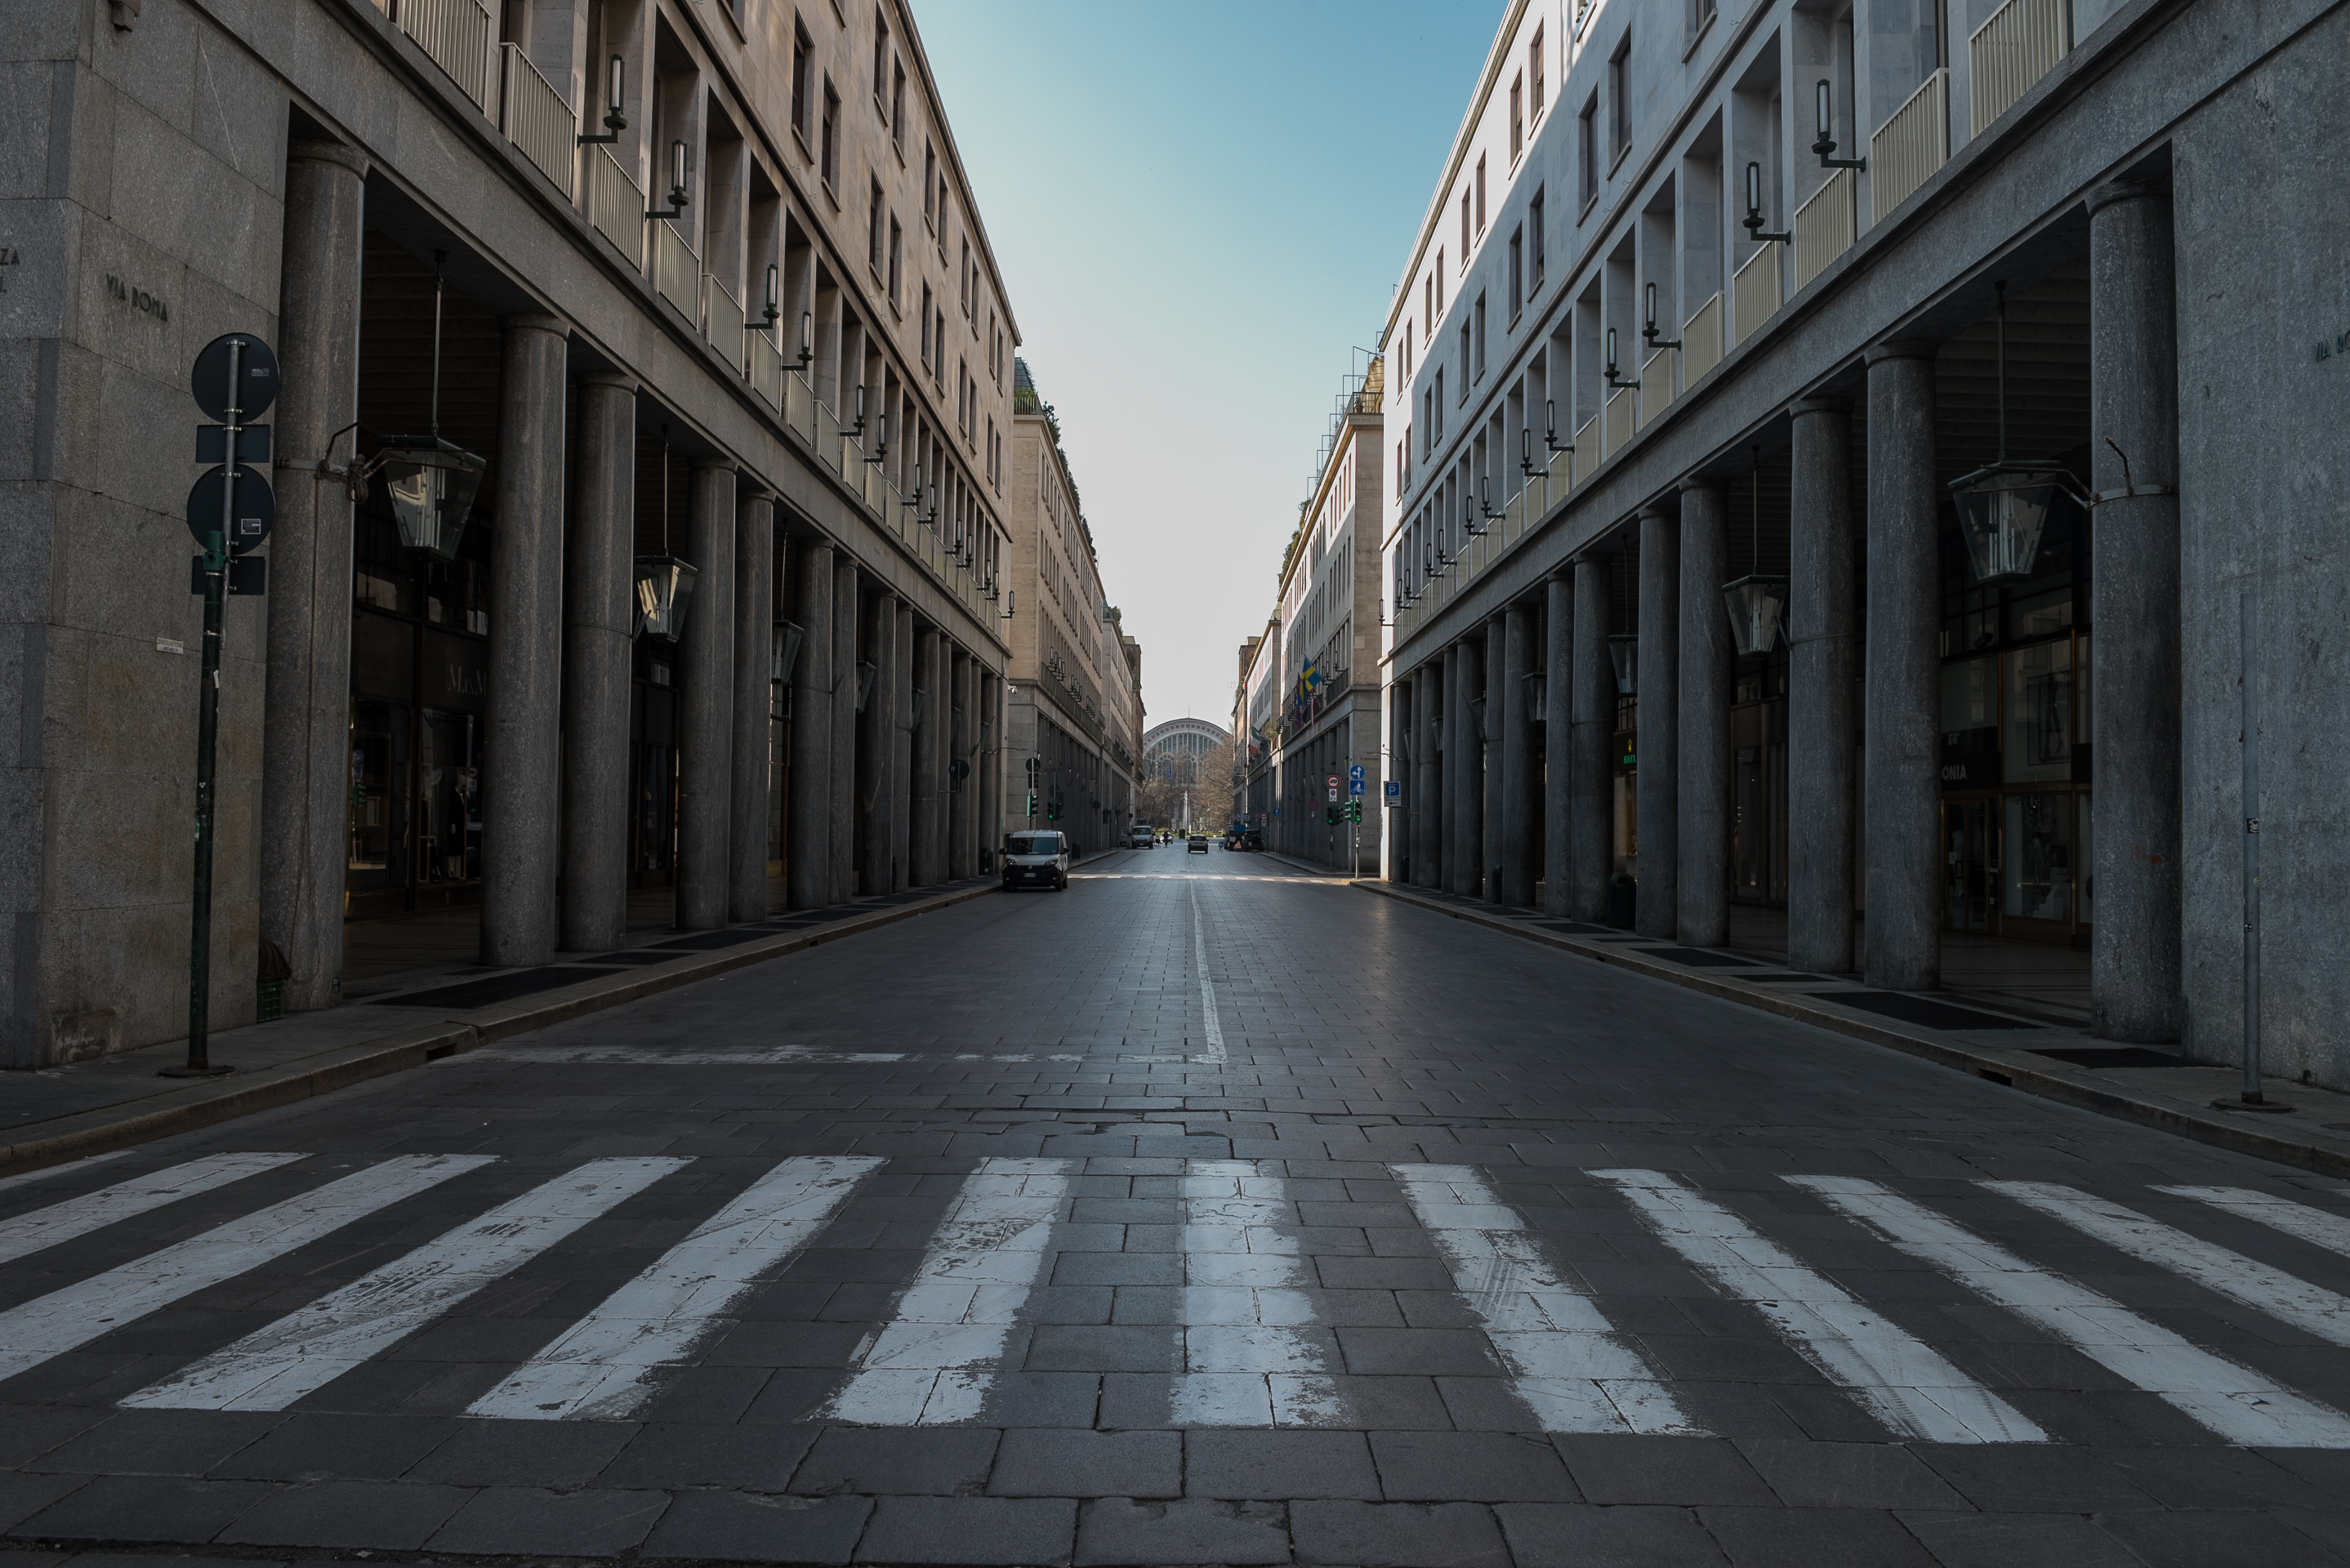
Via Roma, Turim, italy, italian, lockdown, quarantine, street, architecture, road, town, urban area, building, alley, infrastructure, line, city, road surface, sky, symmetry, thoroughfare, lane, photography, metropolis, black and white, shadow, nonbuilding structure, facade, asphalt